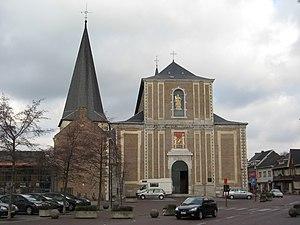
Cette page regroupe l'ensemble des monuments classés de la ville belge de Zonhoven.